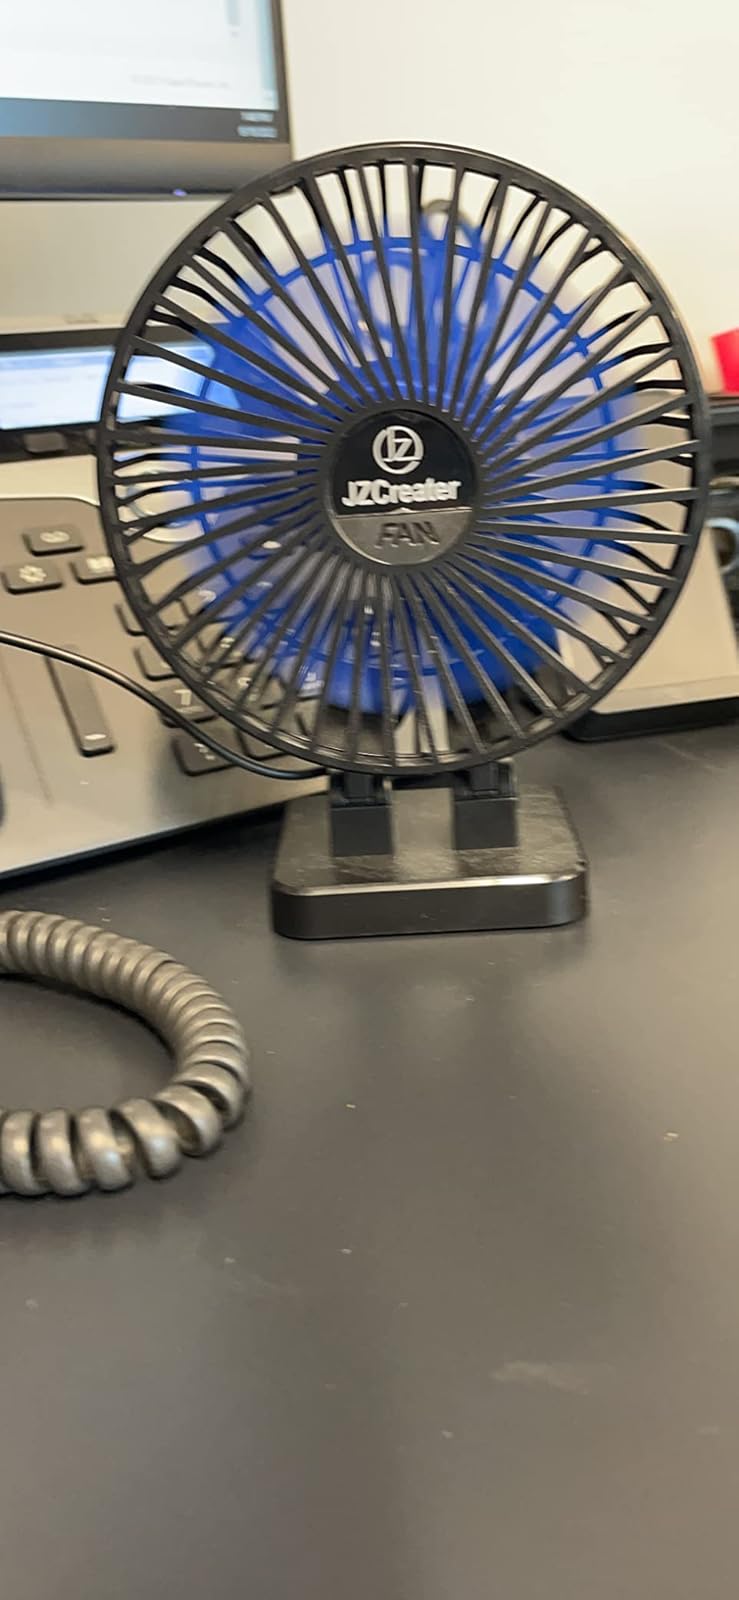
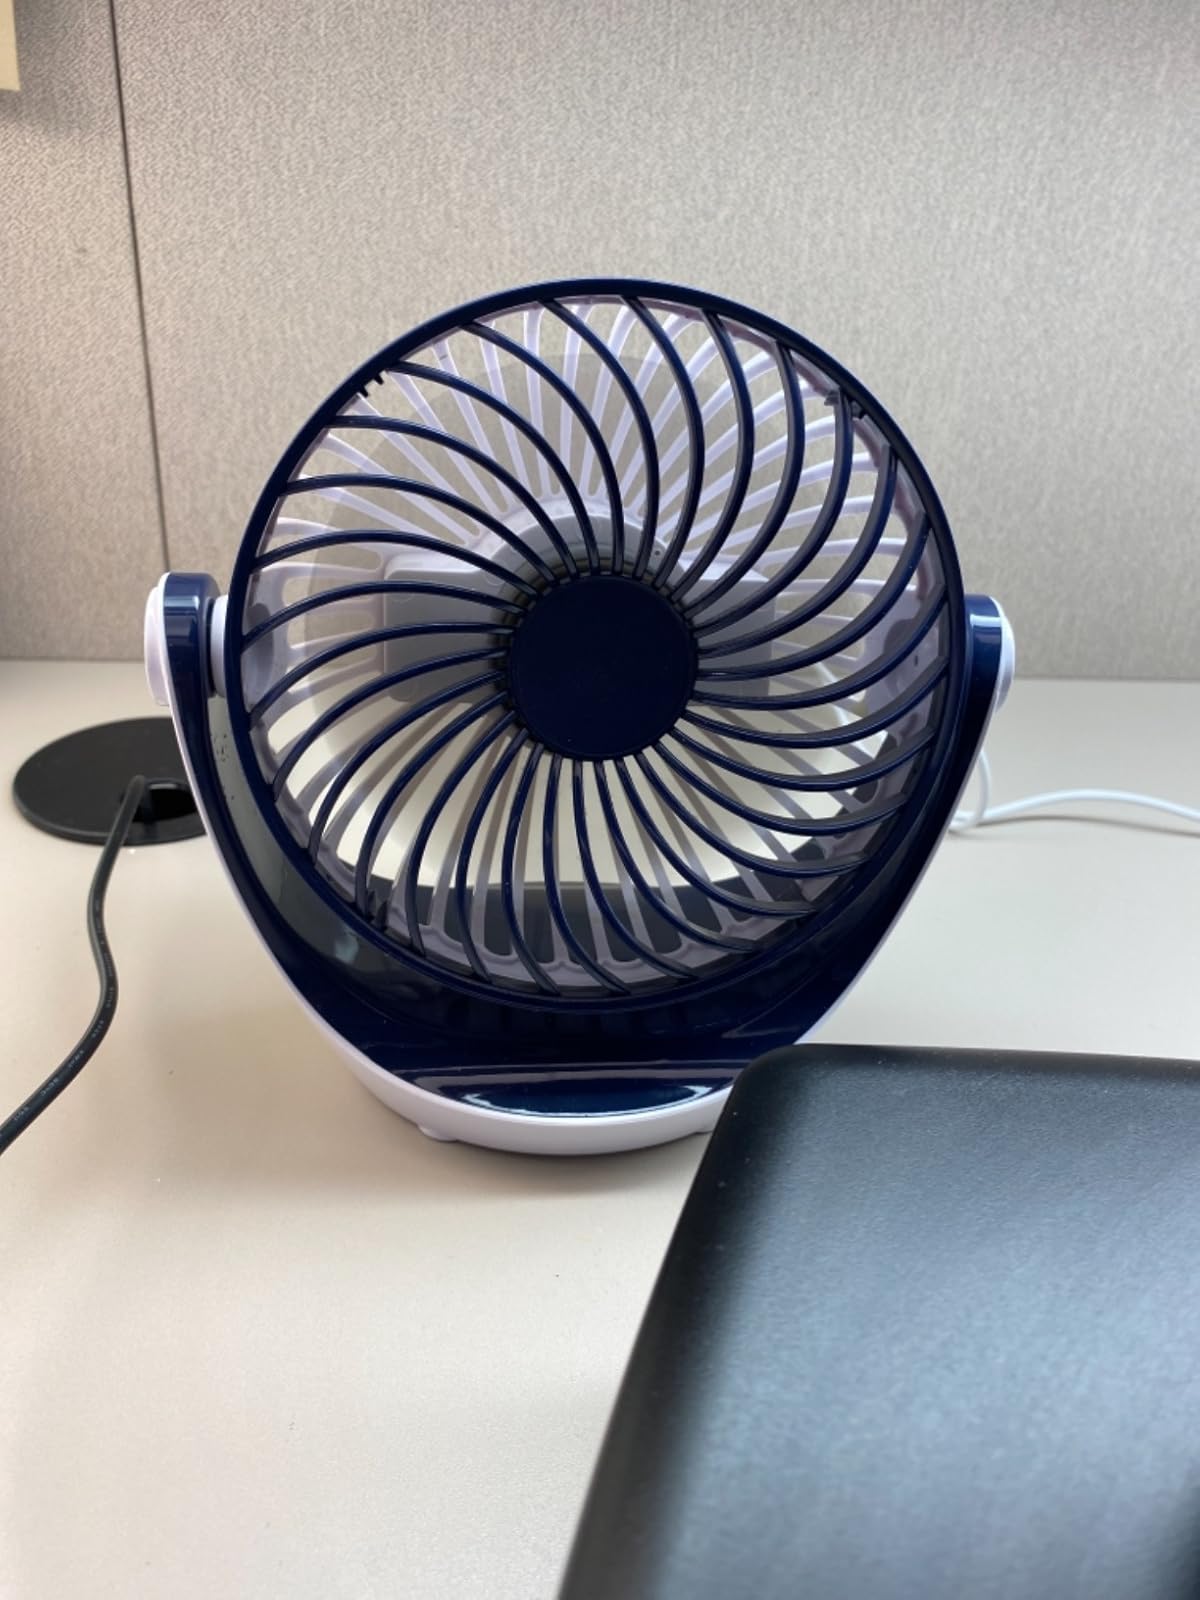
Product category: fan
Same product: no